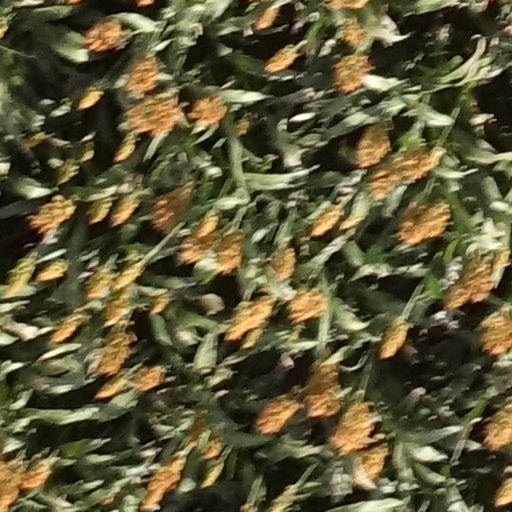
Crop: sorghum